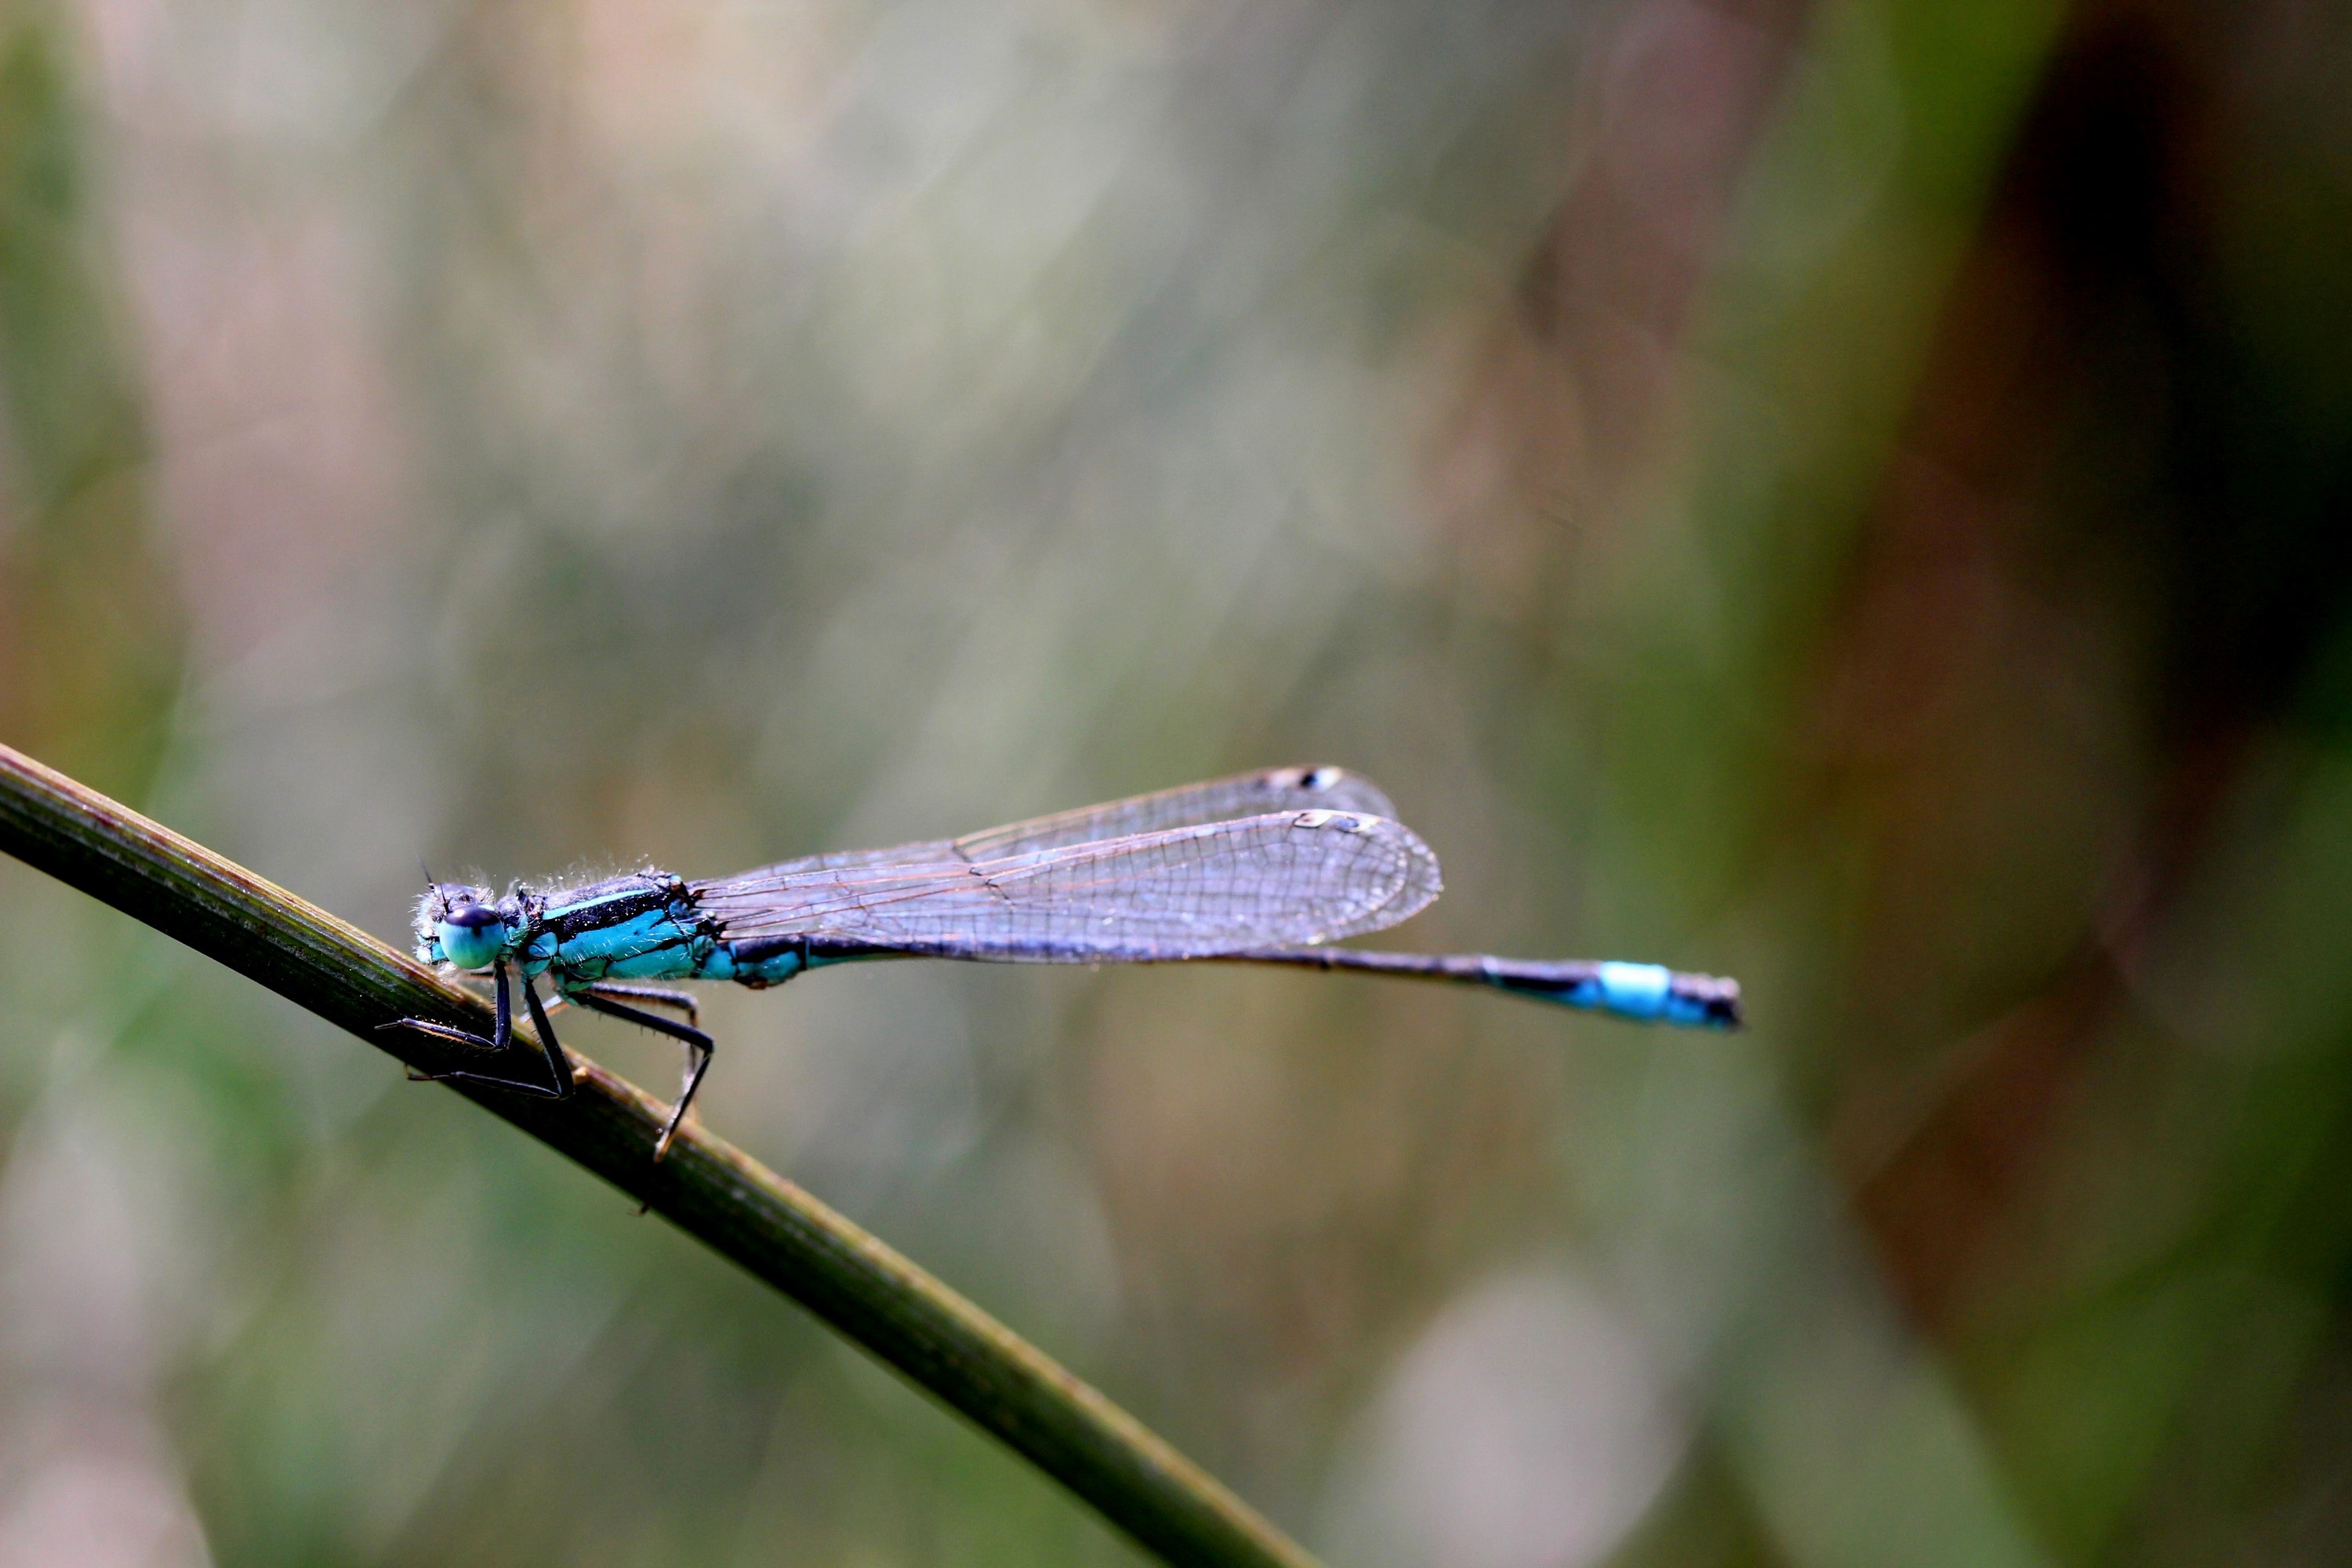
nature, wing, green, insect, macro, fauna, invertebrate, close up, dragonfly, damselfly, macro photography, arthropod, plant stem, dragonflies and damseflies, net winged insects, agrion